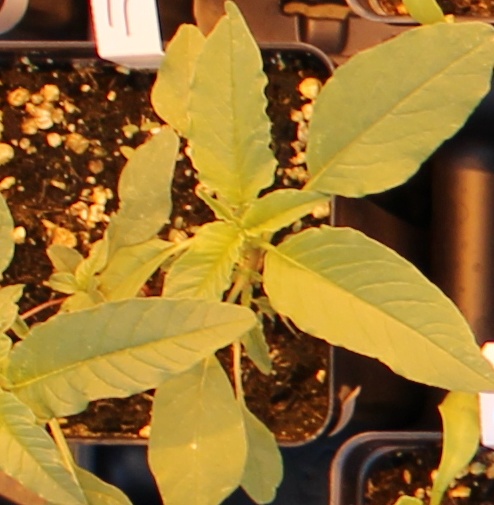
Label: Waterhemp